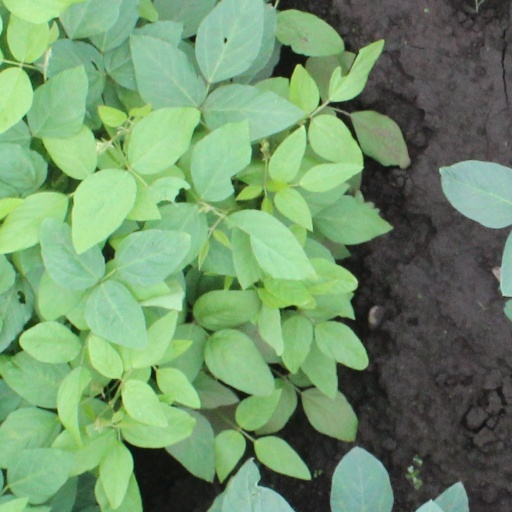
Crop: soybean